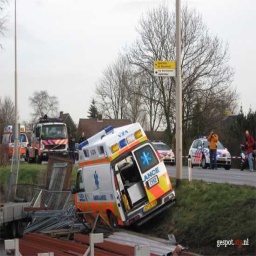
Label: ambulance